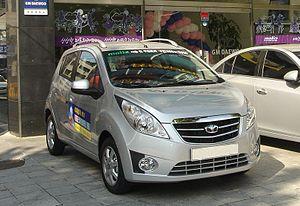
Véhicule initialement de la marque GM Daewoo, la Daewoo Matiz est devenue Chevrolet Matiz en France en 2005.
La Chevrolet Spark est un véhicule du constructeur automobile américain Chevrolet vendu depuis décembre 2009 en Europe. Elle a été dévoilée au Salon de Francfort, en 2009. Spark signifie étincelle en anglais.